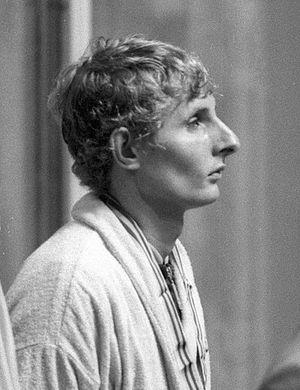
Maxwell Raymond Metzker, dit Max Metzker, né le 8 mars 1960 à Durban, est un nageur australien, spécialiste des courses de nage libre.